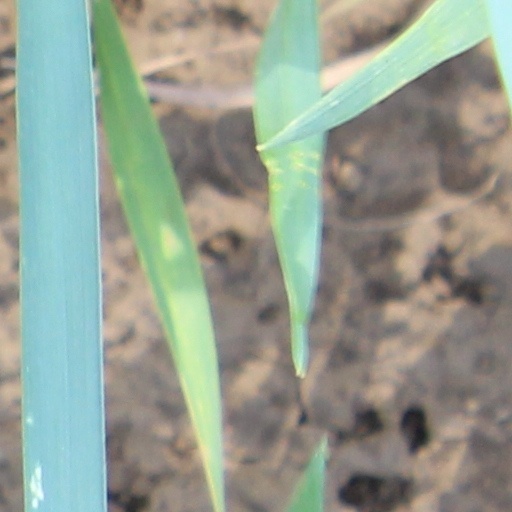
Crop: wheat